Trump Chicken

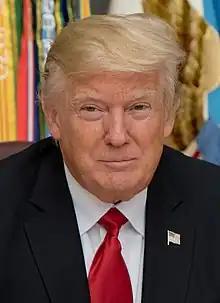
Donald Trump in 2017

The origin of the mascot, named the "Trump Rooster" statue by the media, was a 23-foot-tall New Year mascot displayed outside the North America Xintiandi Shopping Center in Taiyuan, China in late December 2016. The over of the mall said that the original design idea was to have the mascot make the "number one" (generally being understood as pointing to the sky) and "OK" gestures to represent business success and good luck. The facial features referred to the images in Angry Birds. When the mascot was put on display, it was quickly discovered that he resembled Donald Trump. After it became popular on Weibo, many people even went to the exhibition site to take photos. The shopping mall noticed this trend and took the opportunity to launch products related to this mascot, such as inflatable toys, dolls and other types of souvenirs. In March 2017, the mascot was spread to the United States. After some anti-Trump activists noticed it on the Internet, they thought the mascot looked very similar to Trump, so they purchased a large number of related dolls and inflatable toys from China and used them in the anti-Trump protests in San Francisco in April. The mascot, known as the "Trump Chicken", became popular in the United States. Various Trump Chicken memorabilia was sold on Amazon and eBay.